Dara Quigley

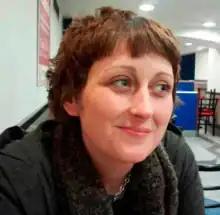

Dara Quigley was born in Dublin, Ireland, on 9 November 1980 to Aileen Malone and Terry Quigley. She attended secondary school and was interested in science fiction. She nearly completed a physics degree at Trinity College Dublin but missed the final exams. She was a journalist and "prominent anti-water charge and anti-austerity activist."